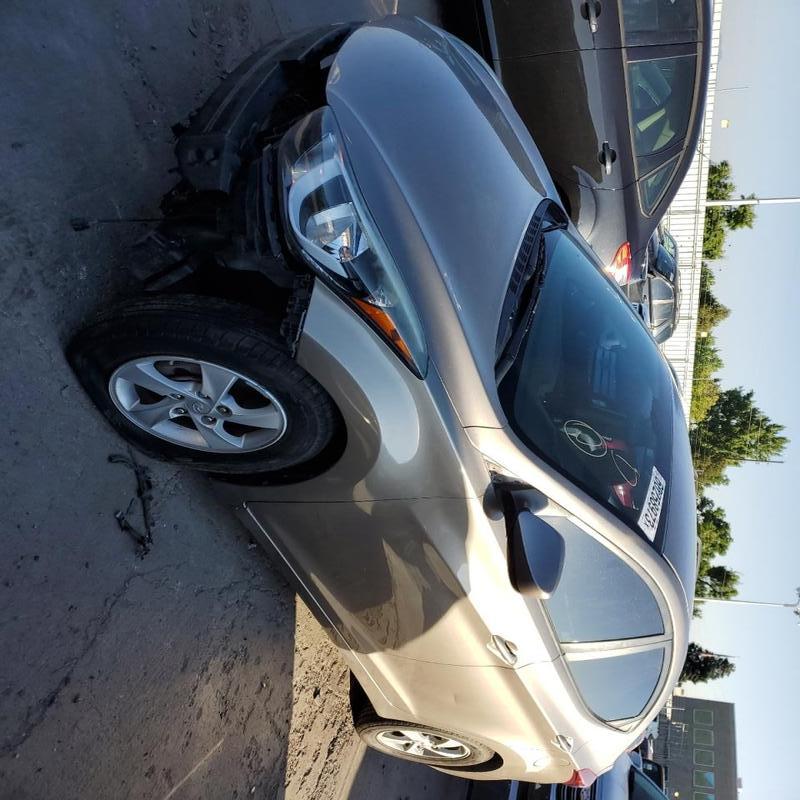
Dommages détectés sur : plaque d'immatriculation avant, pare-choc avant, capot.
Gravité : majeur